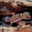
Label: lizard